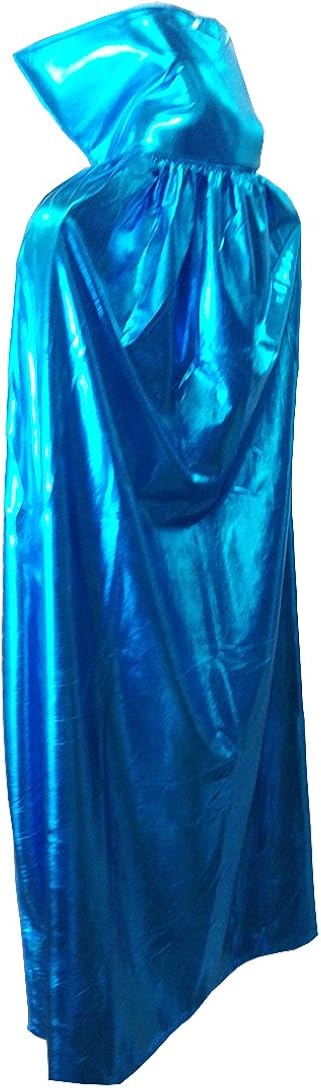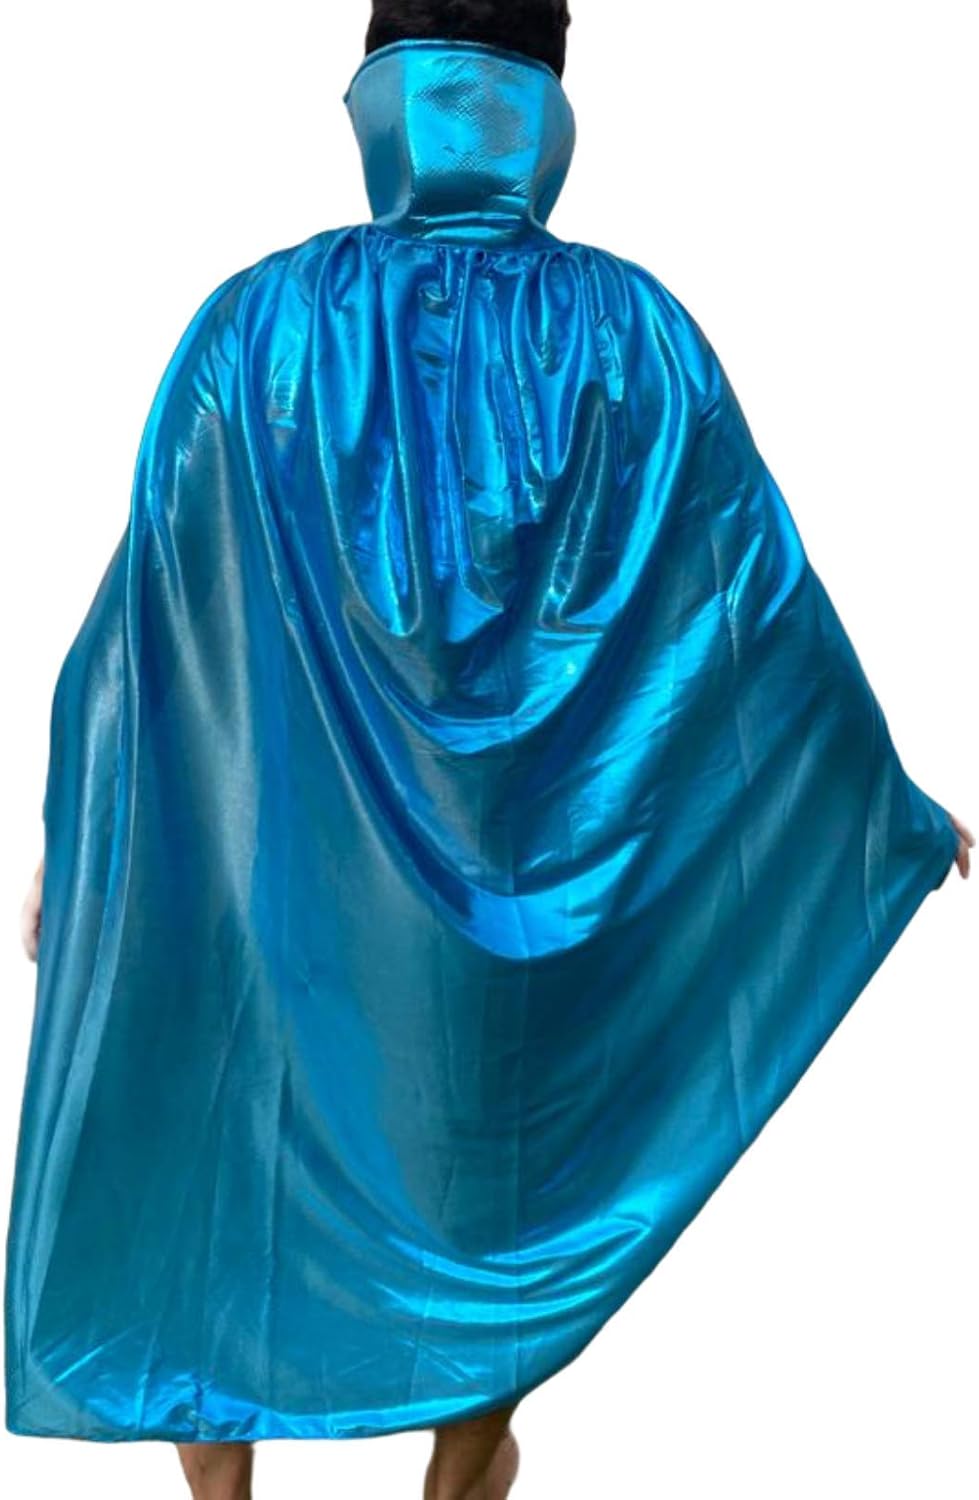
Luchador Adult Size 54" Metallic Halloween Costume Cape - TEAL
Category: AMAZON FASHION
Leap into action with this 54" metallic stretchy polyester cape. A perfect companion for any lucha libre mask. Cape has a 7" raised collar. Ties to your desired width in neck with lacing.
Features: Top quality metallic cape with hemmed edges for premium durability | Halloween Costume Accessory | Cape is 54" from neck down (4.5 ft) and an additional 7" raised collar | One size fits most adults | Perfect for many costume ideas, such as a luchador, superhero or magician